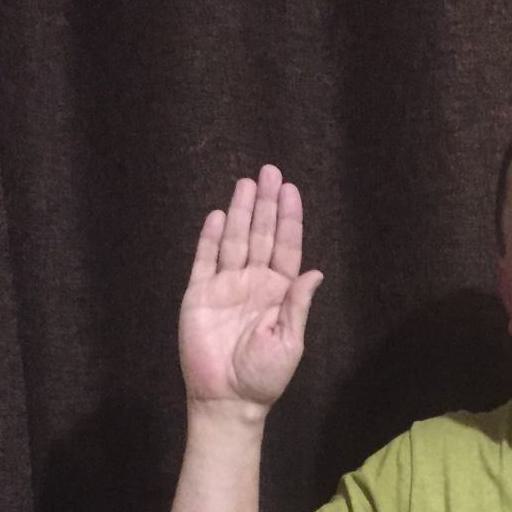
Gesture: stop